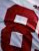
Number: 8